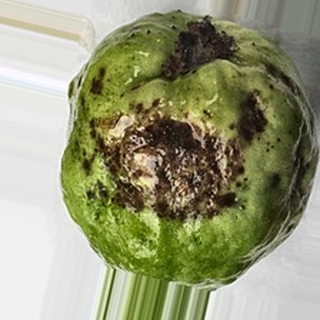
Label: guava_anthracnose